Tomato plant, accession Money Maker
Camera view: horizontal (90 deg, fisheye); turntable rotation: 300 degrees
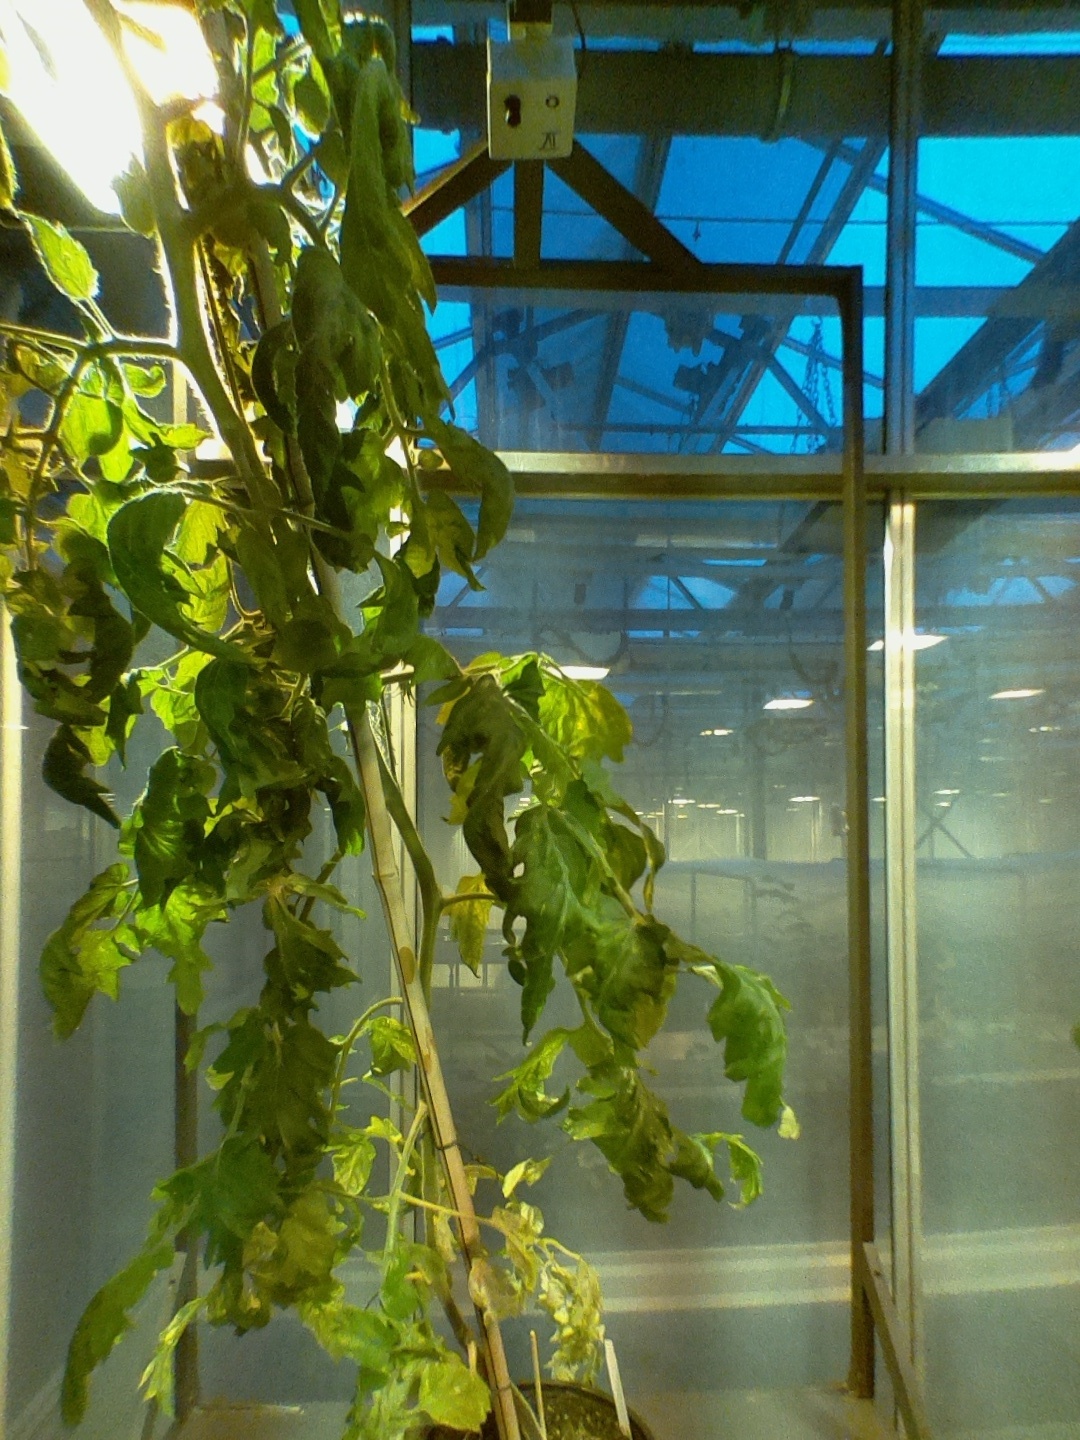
BBCH growth stage 71: 10%-20% of final fruit size